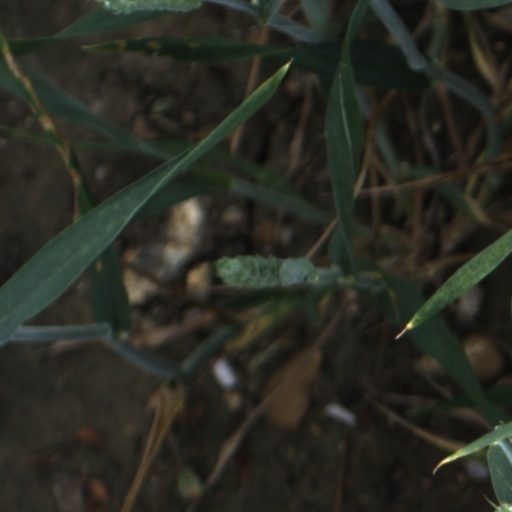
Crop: wheat